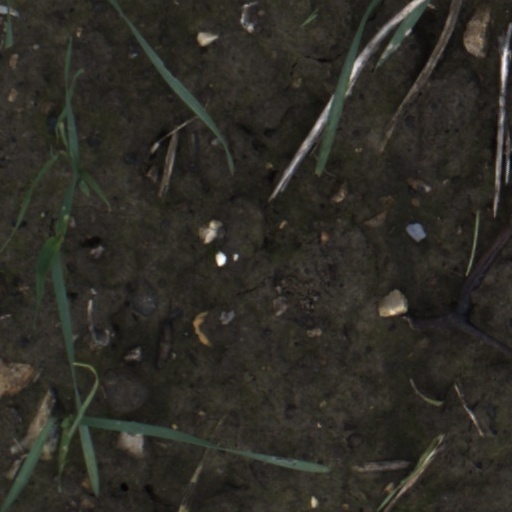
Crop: wheat